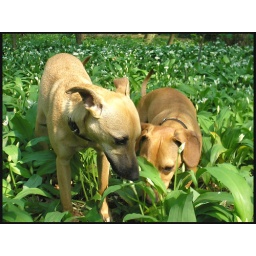
over the entire park there are these flowers which smell like onions and the girls think they are very tasty